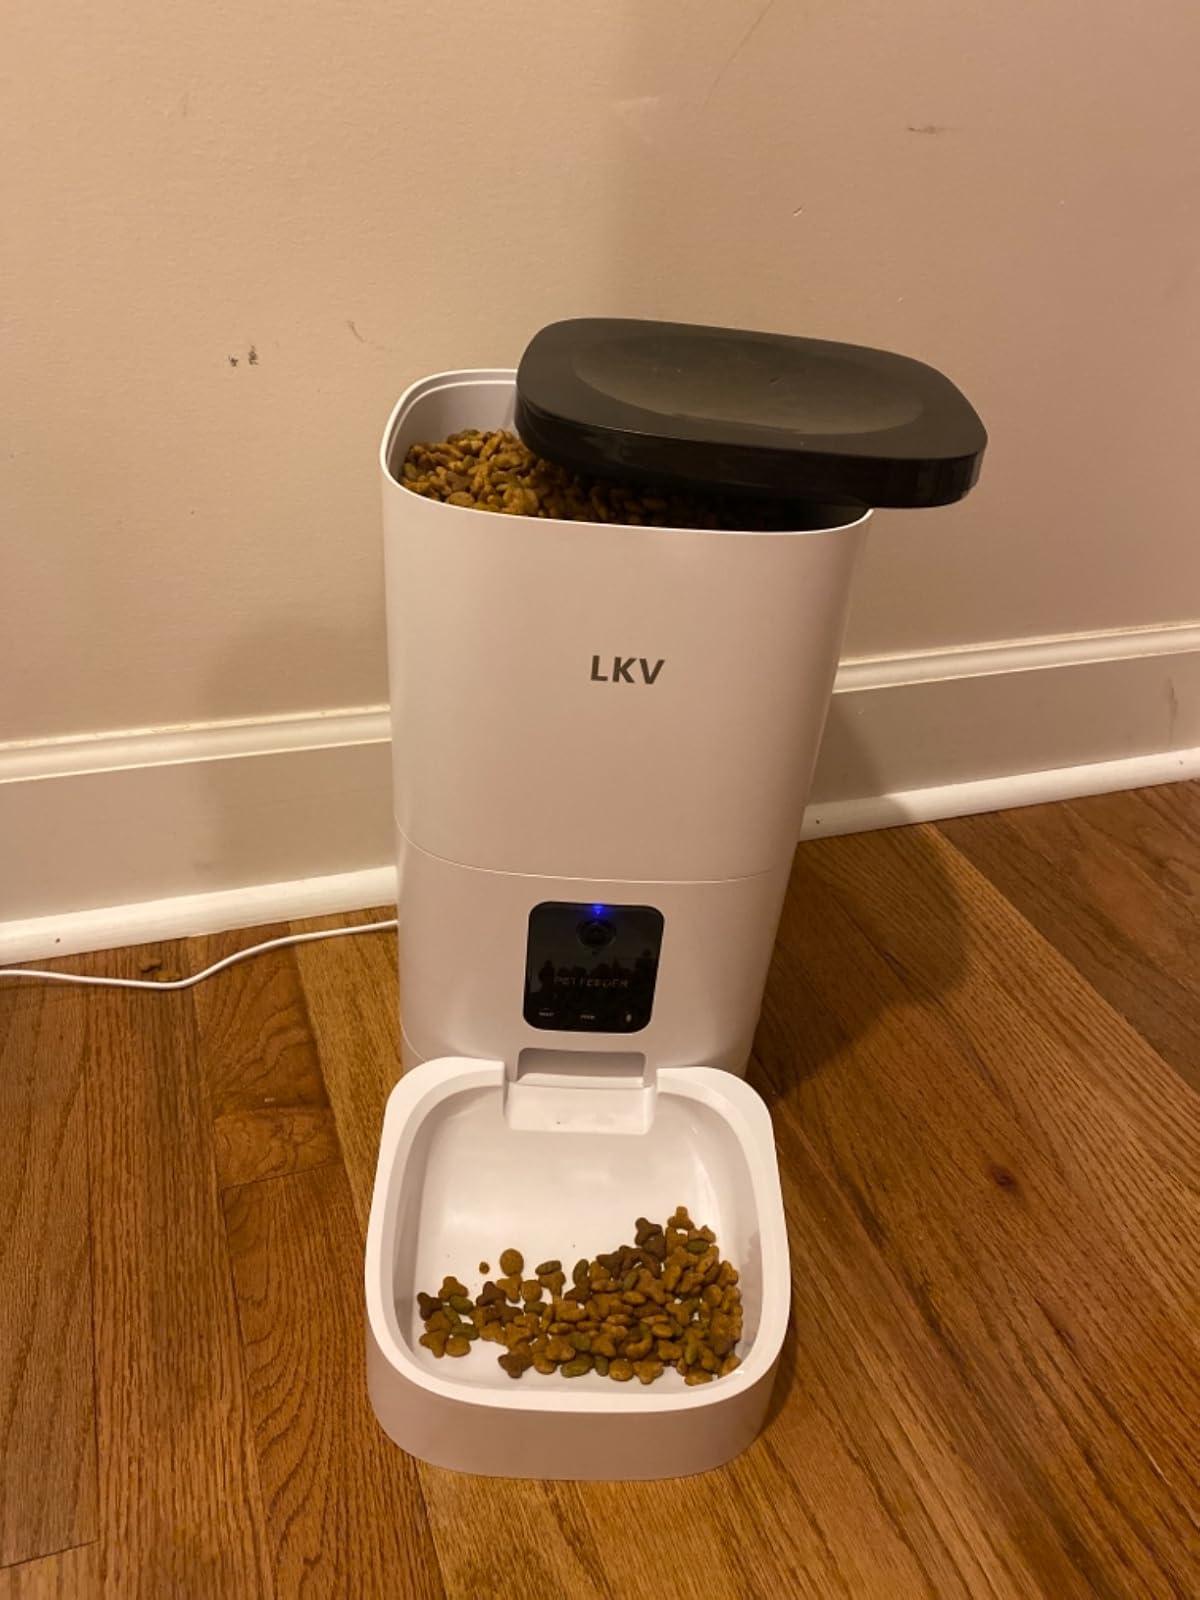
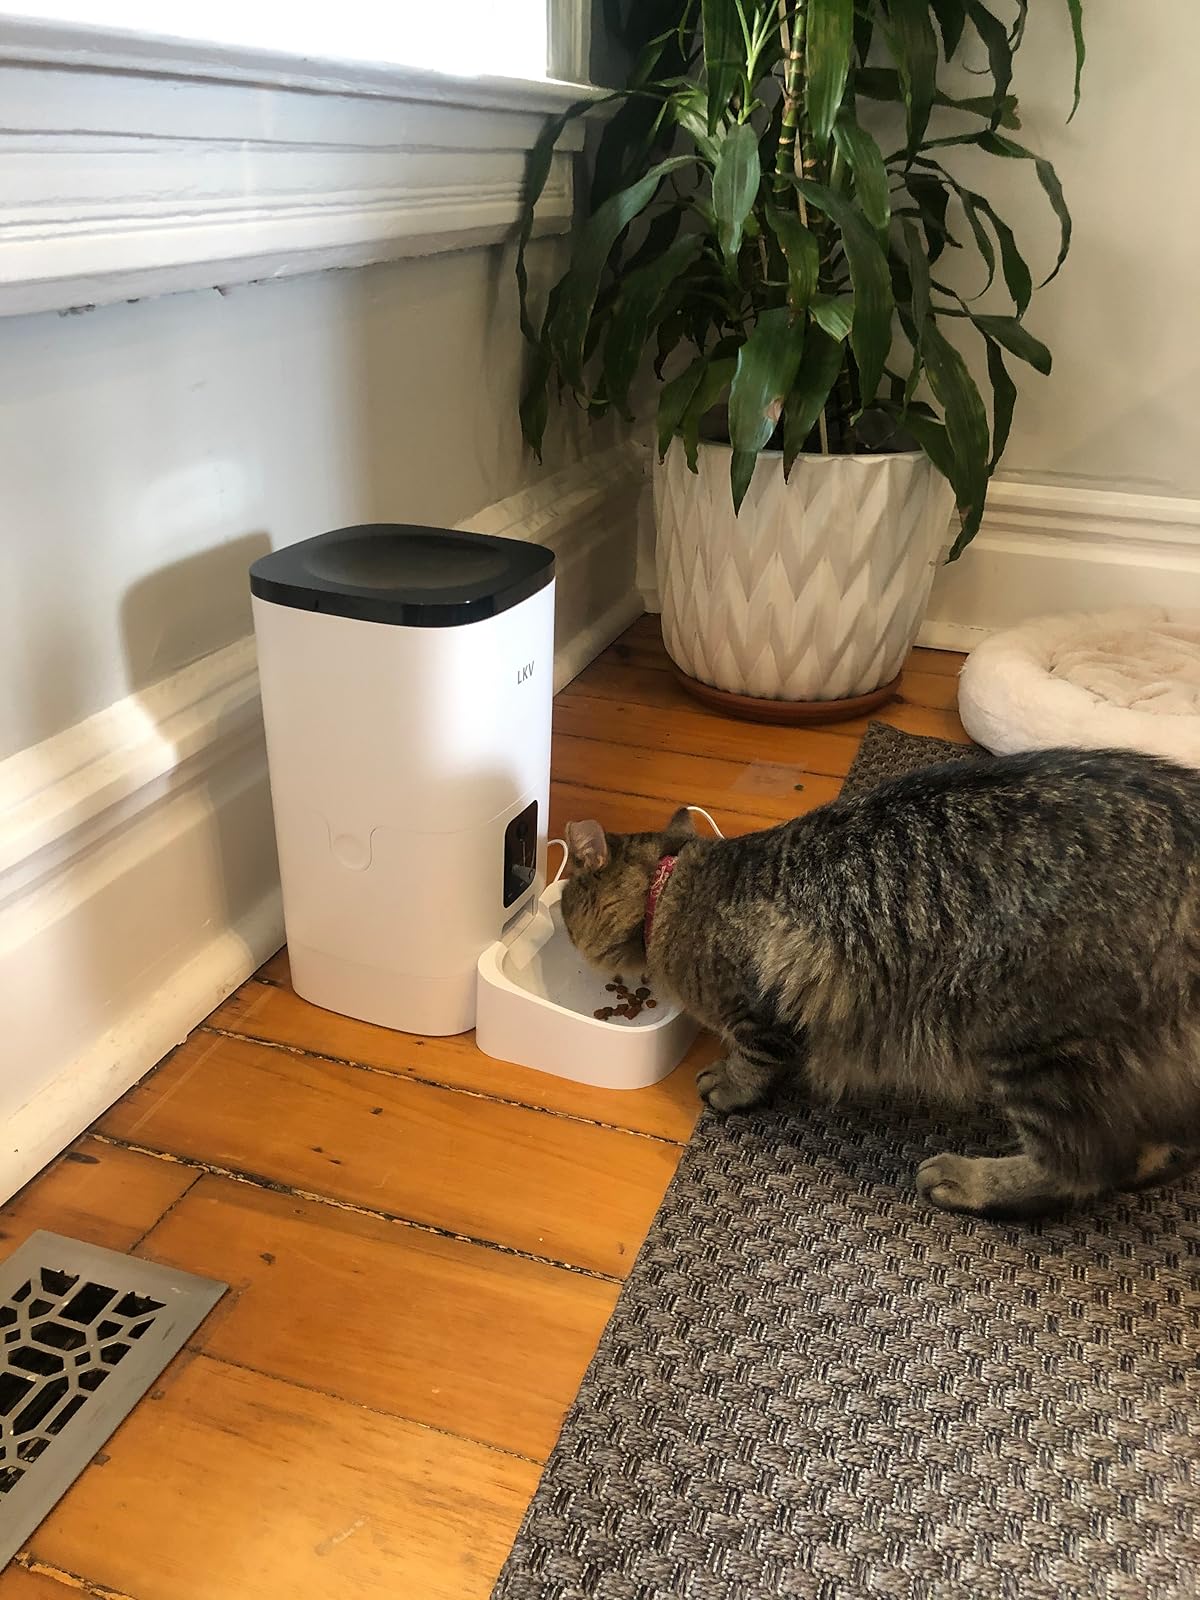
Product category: items_feeder
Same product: yes